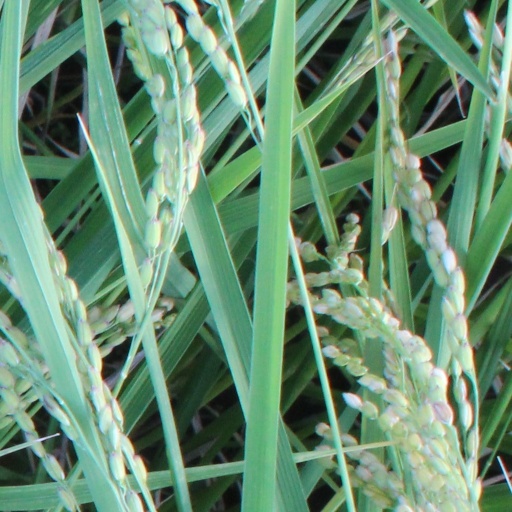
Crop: rice